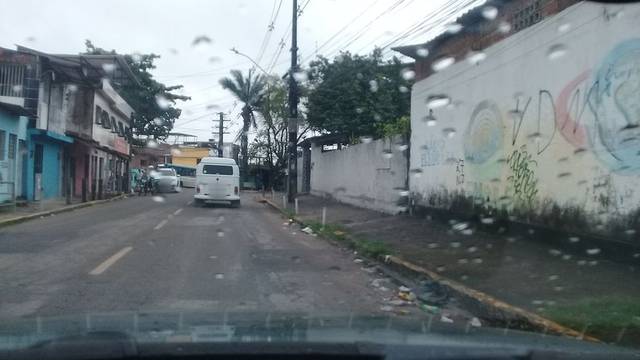
Region: Brazil
Coordinates: -8.115, -34.956